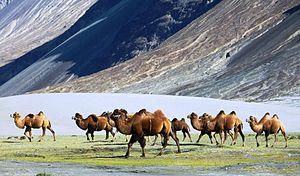
Le Ladakh est une région et un territoire de l'Union indienne.
Le Jammu-et-Cachemire était un État du nord de l'Inde. Situé principalement dans les montagnes de l'Himalaya, le Jammu-et-Cachemire était frontalier de l'Himachal Pradesh et du Pendjab au sud, de la Chine au nord-est et est séparé des territoires contrôlés par le Pakistan par la Ligne de contrôle.